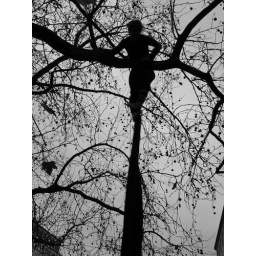
This girl climbed trees and descended on a ribbon.She looked to blend in with the tree.